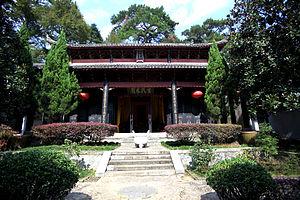
L'académie de la Grotte du cerf blanc, est une ancienne école chinoise située à Jiujiang, dans la province du Jiangxi qui fut l'une des quatre plus prestigieuses académies de Chine. Elle est aujourd'hui un important site historique.